The Mark of Cain (2007 film)

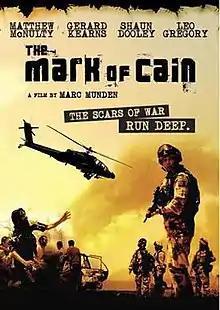
Cover art

The Mark of Cain is a British Academy of Film and Television Arts Award-winning British television film first broadcast in 2007 following three young men as they experience the extremity of war for the first time, and the permanent effects of what they have seen and done as they return from their tour of duty. Rather than heroic stories, all they bring home are tawdry trophy photos, as well as the secrets of what they really did, until the consequences of their actions surface to confront them.